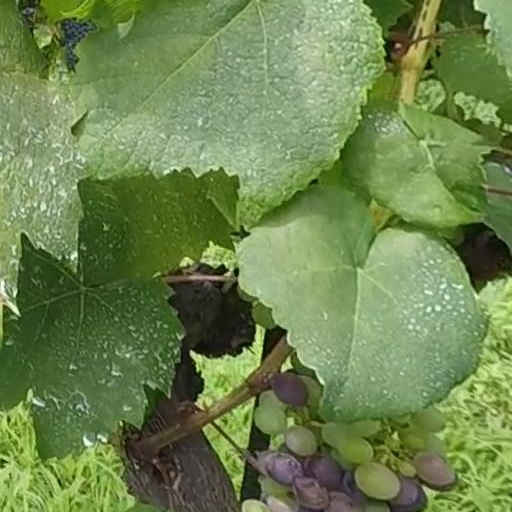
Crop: grape